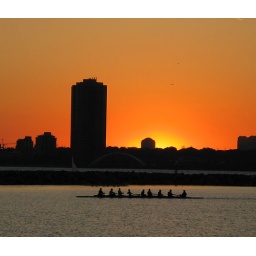
Argonaut Rowing Club boat on the lake near me in Parkdale.